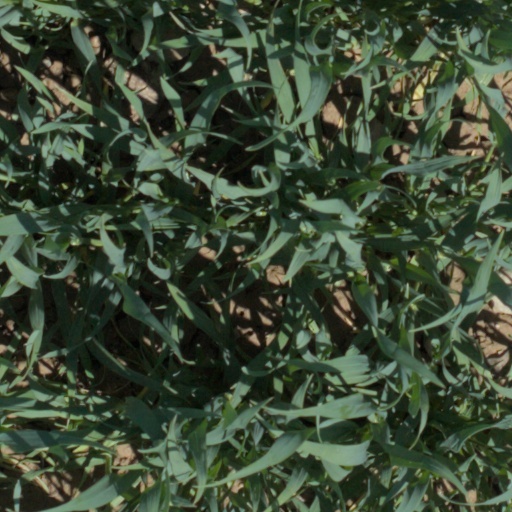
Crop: wheat